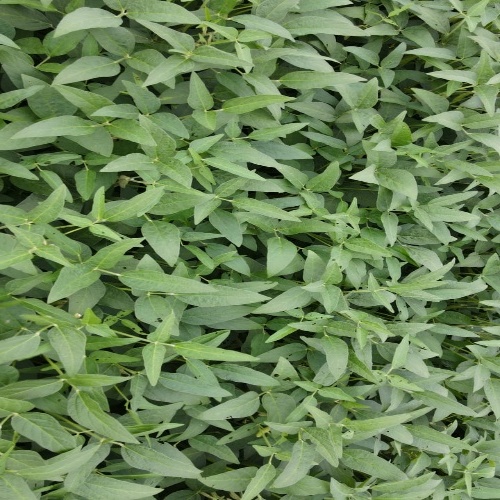
Label: Diabrotica_speciosa